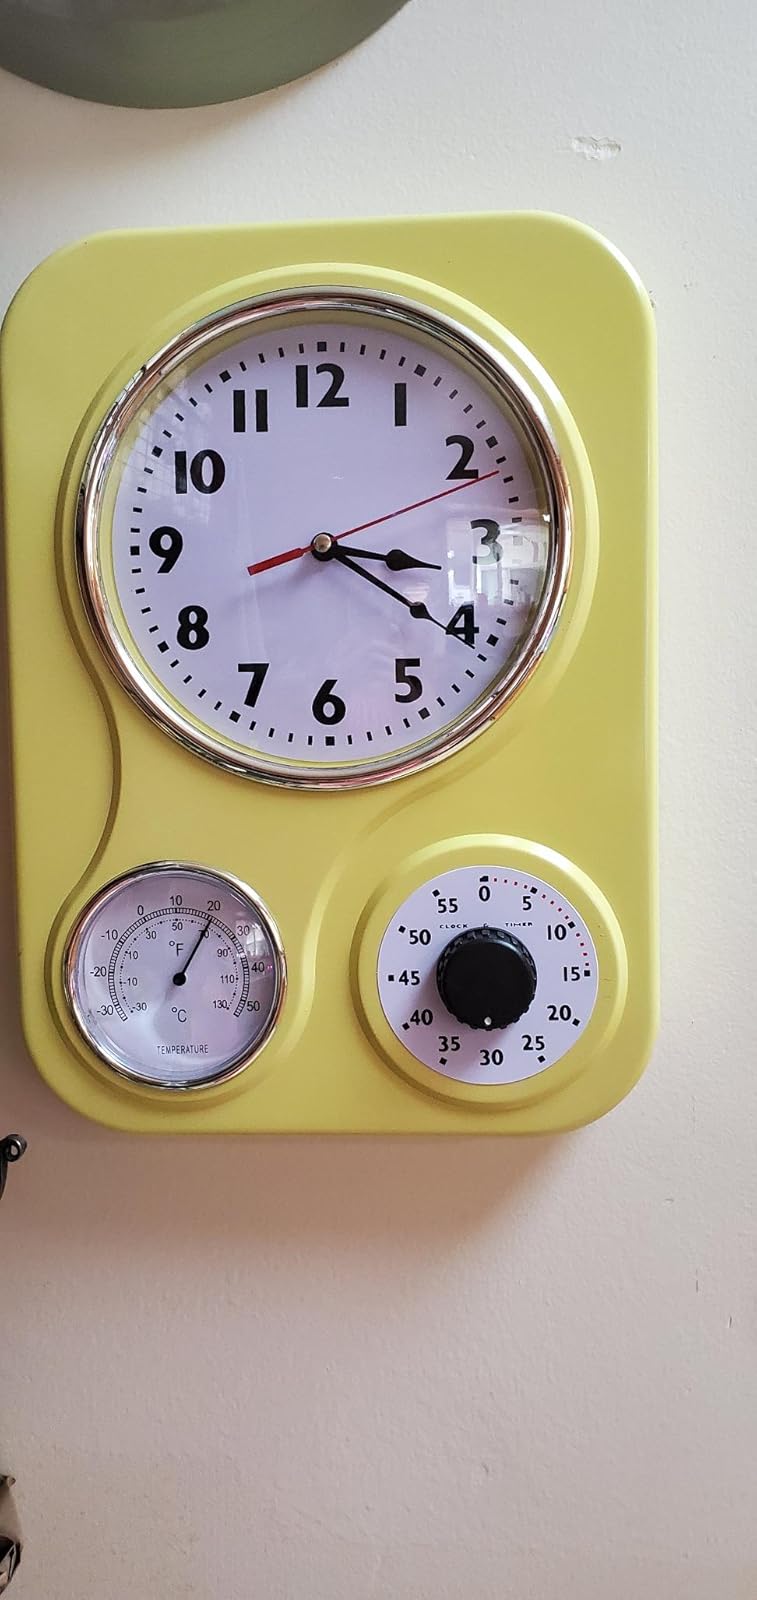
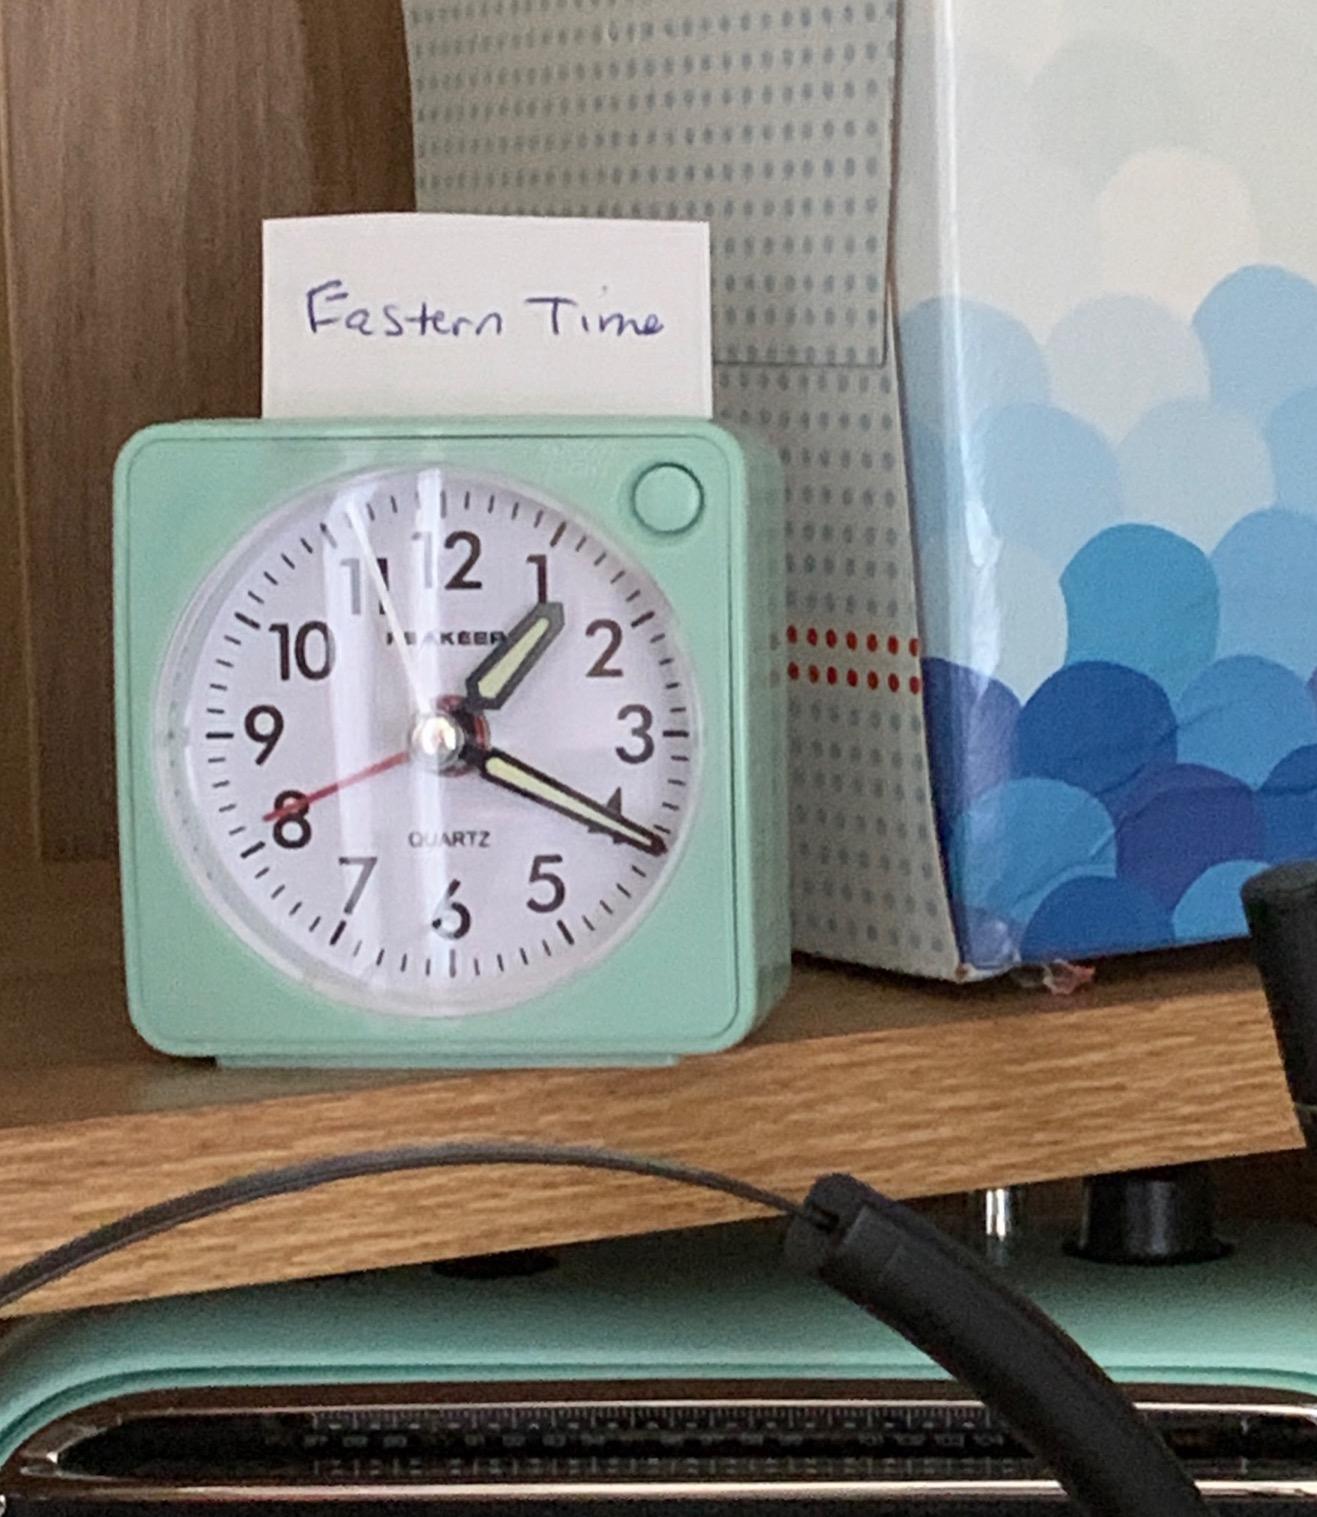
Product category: clock
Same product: no